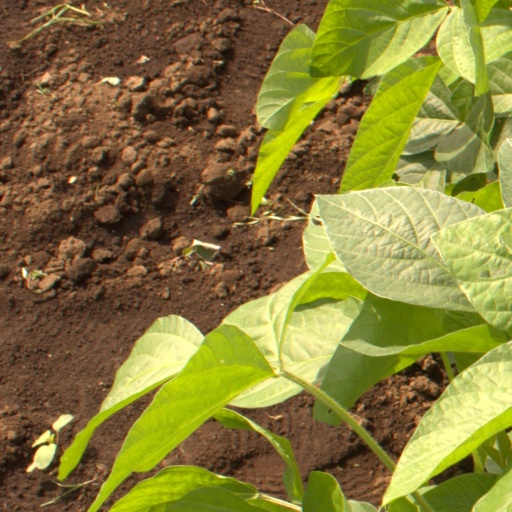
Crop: soybean